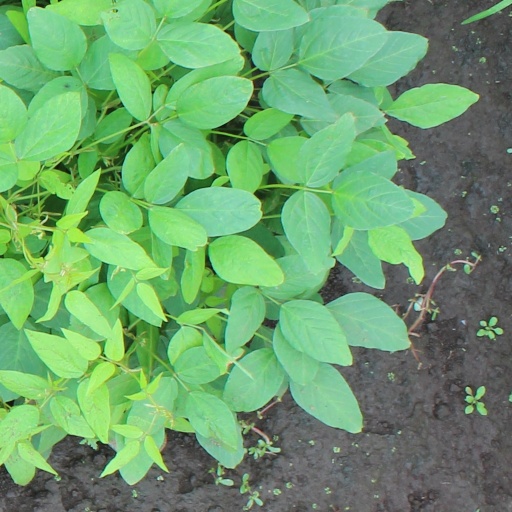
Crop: soybean